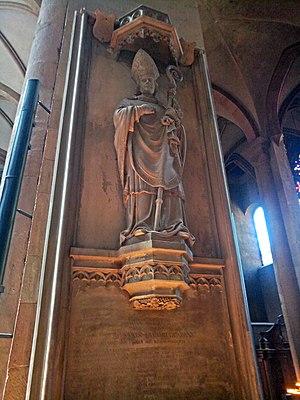
Jean-Jacques Humann, dit Johann Jakob Humann, est un prélat, évêque de Mayence.